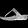
Label: Sandal